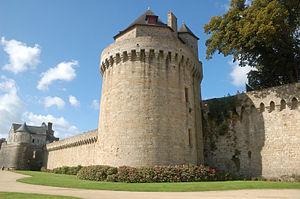
Vannes, tour du connétable, vue du nord.
La tour du Connétable, construite dans la première moitié du XVᵉ siècle, est un édifice intégré aux remparts de la commune française de Vannes dans le Morbihan. Malgré son aspect fortifié, résolument tourné vers la défense de la cité, et bien que la tour dispose de casemates d'artillerie dans la salle basse, la destination initiale de la tour du Connétable fut d'héberger le chef des armées du duc de Bretagne. Son nom provient donc de sa fonction dont le plus illustre représentant fut Arthur III de Bretagne dit « le Connétable de Richemont », connétable de France et duc de Bretagne. Située au nord du château de l'Hermine, aujourd'hui disparu, la tour semble avoir fait partie de sa défense.